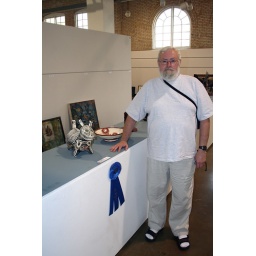
Ron's photo of me standing next to the winning dog at the State Fair in St. Paul, Minnesota.